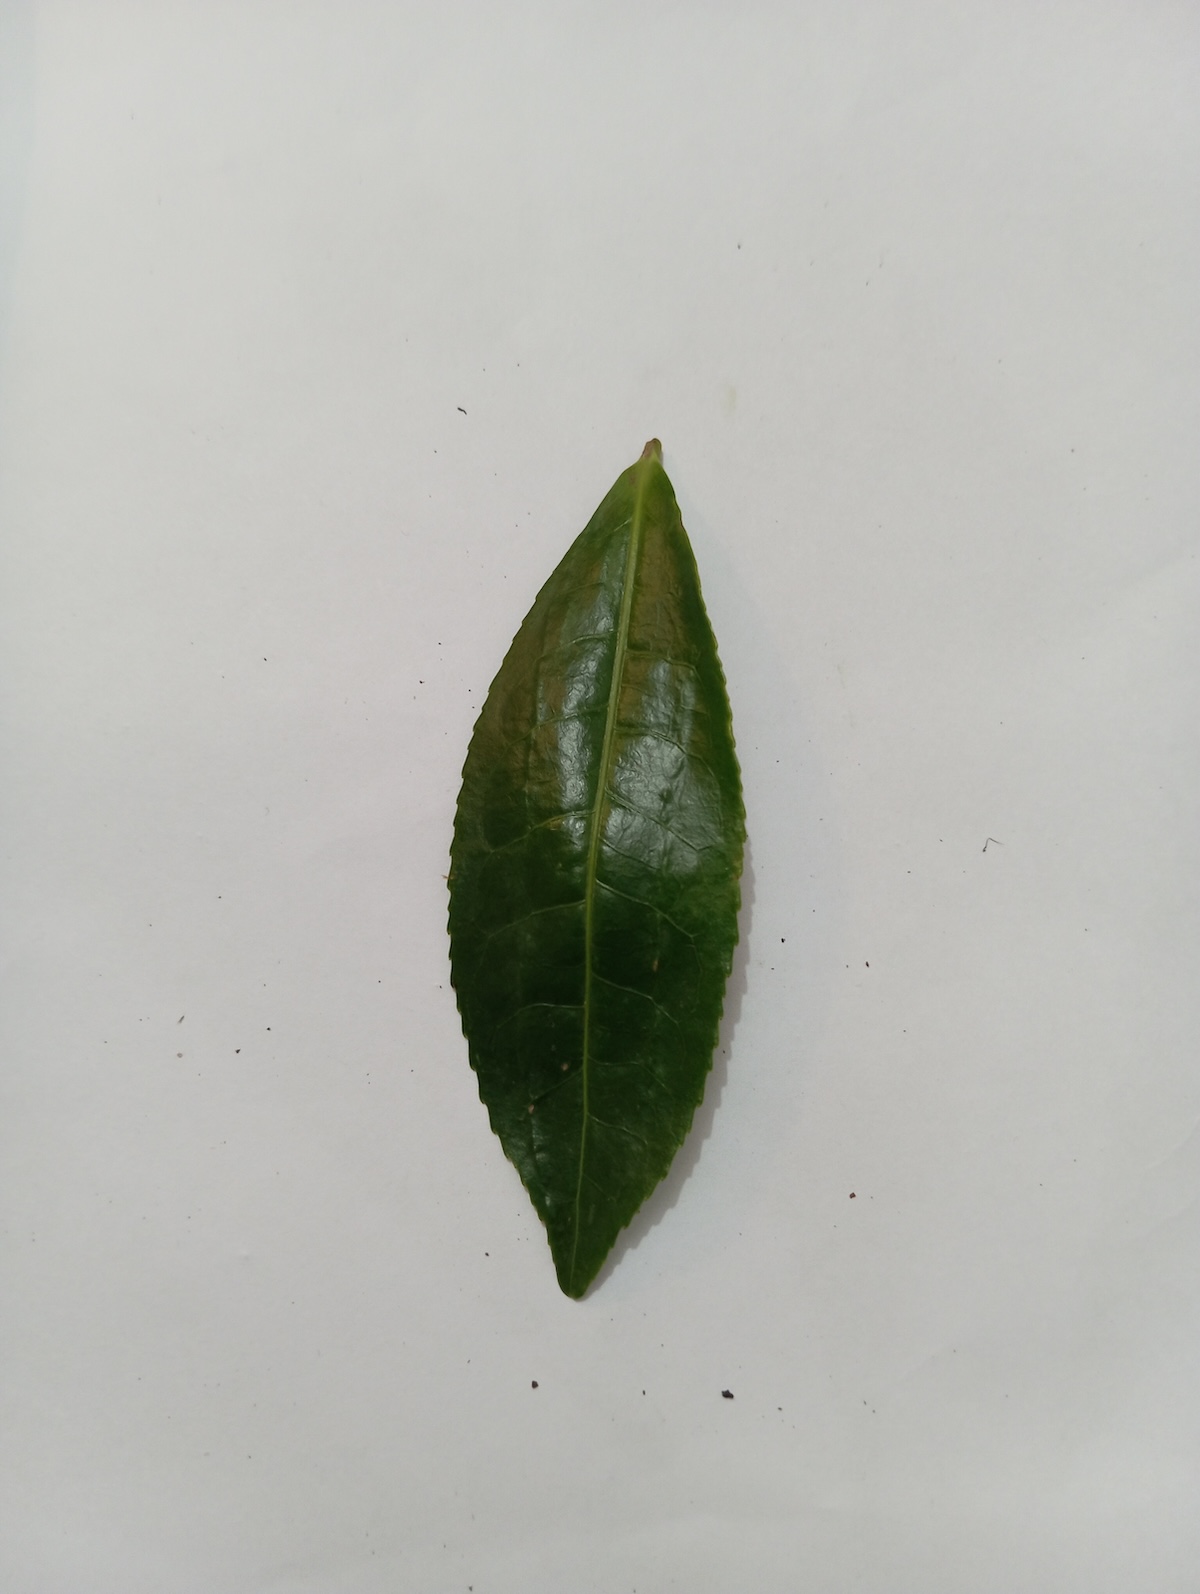
Label: Healthy leaf